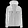
Label: Coat